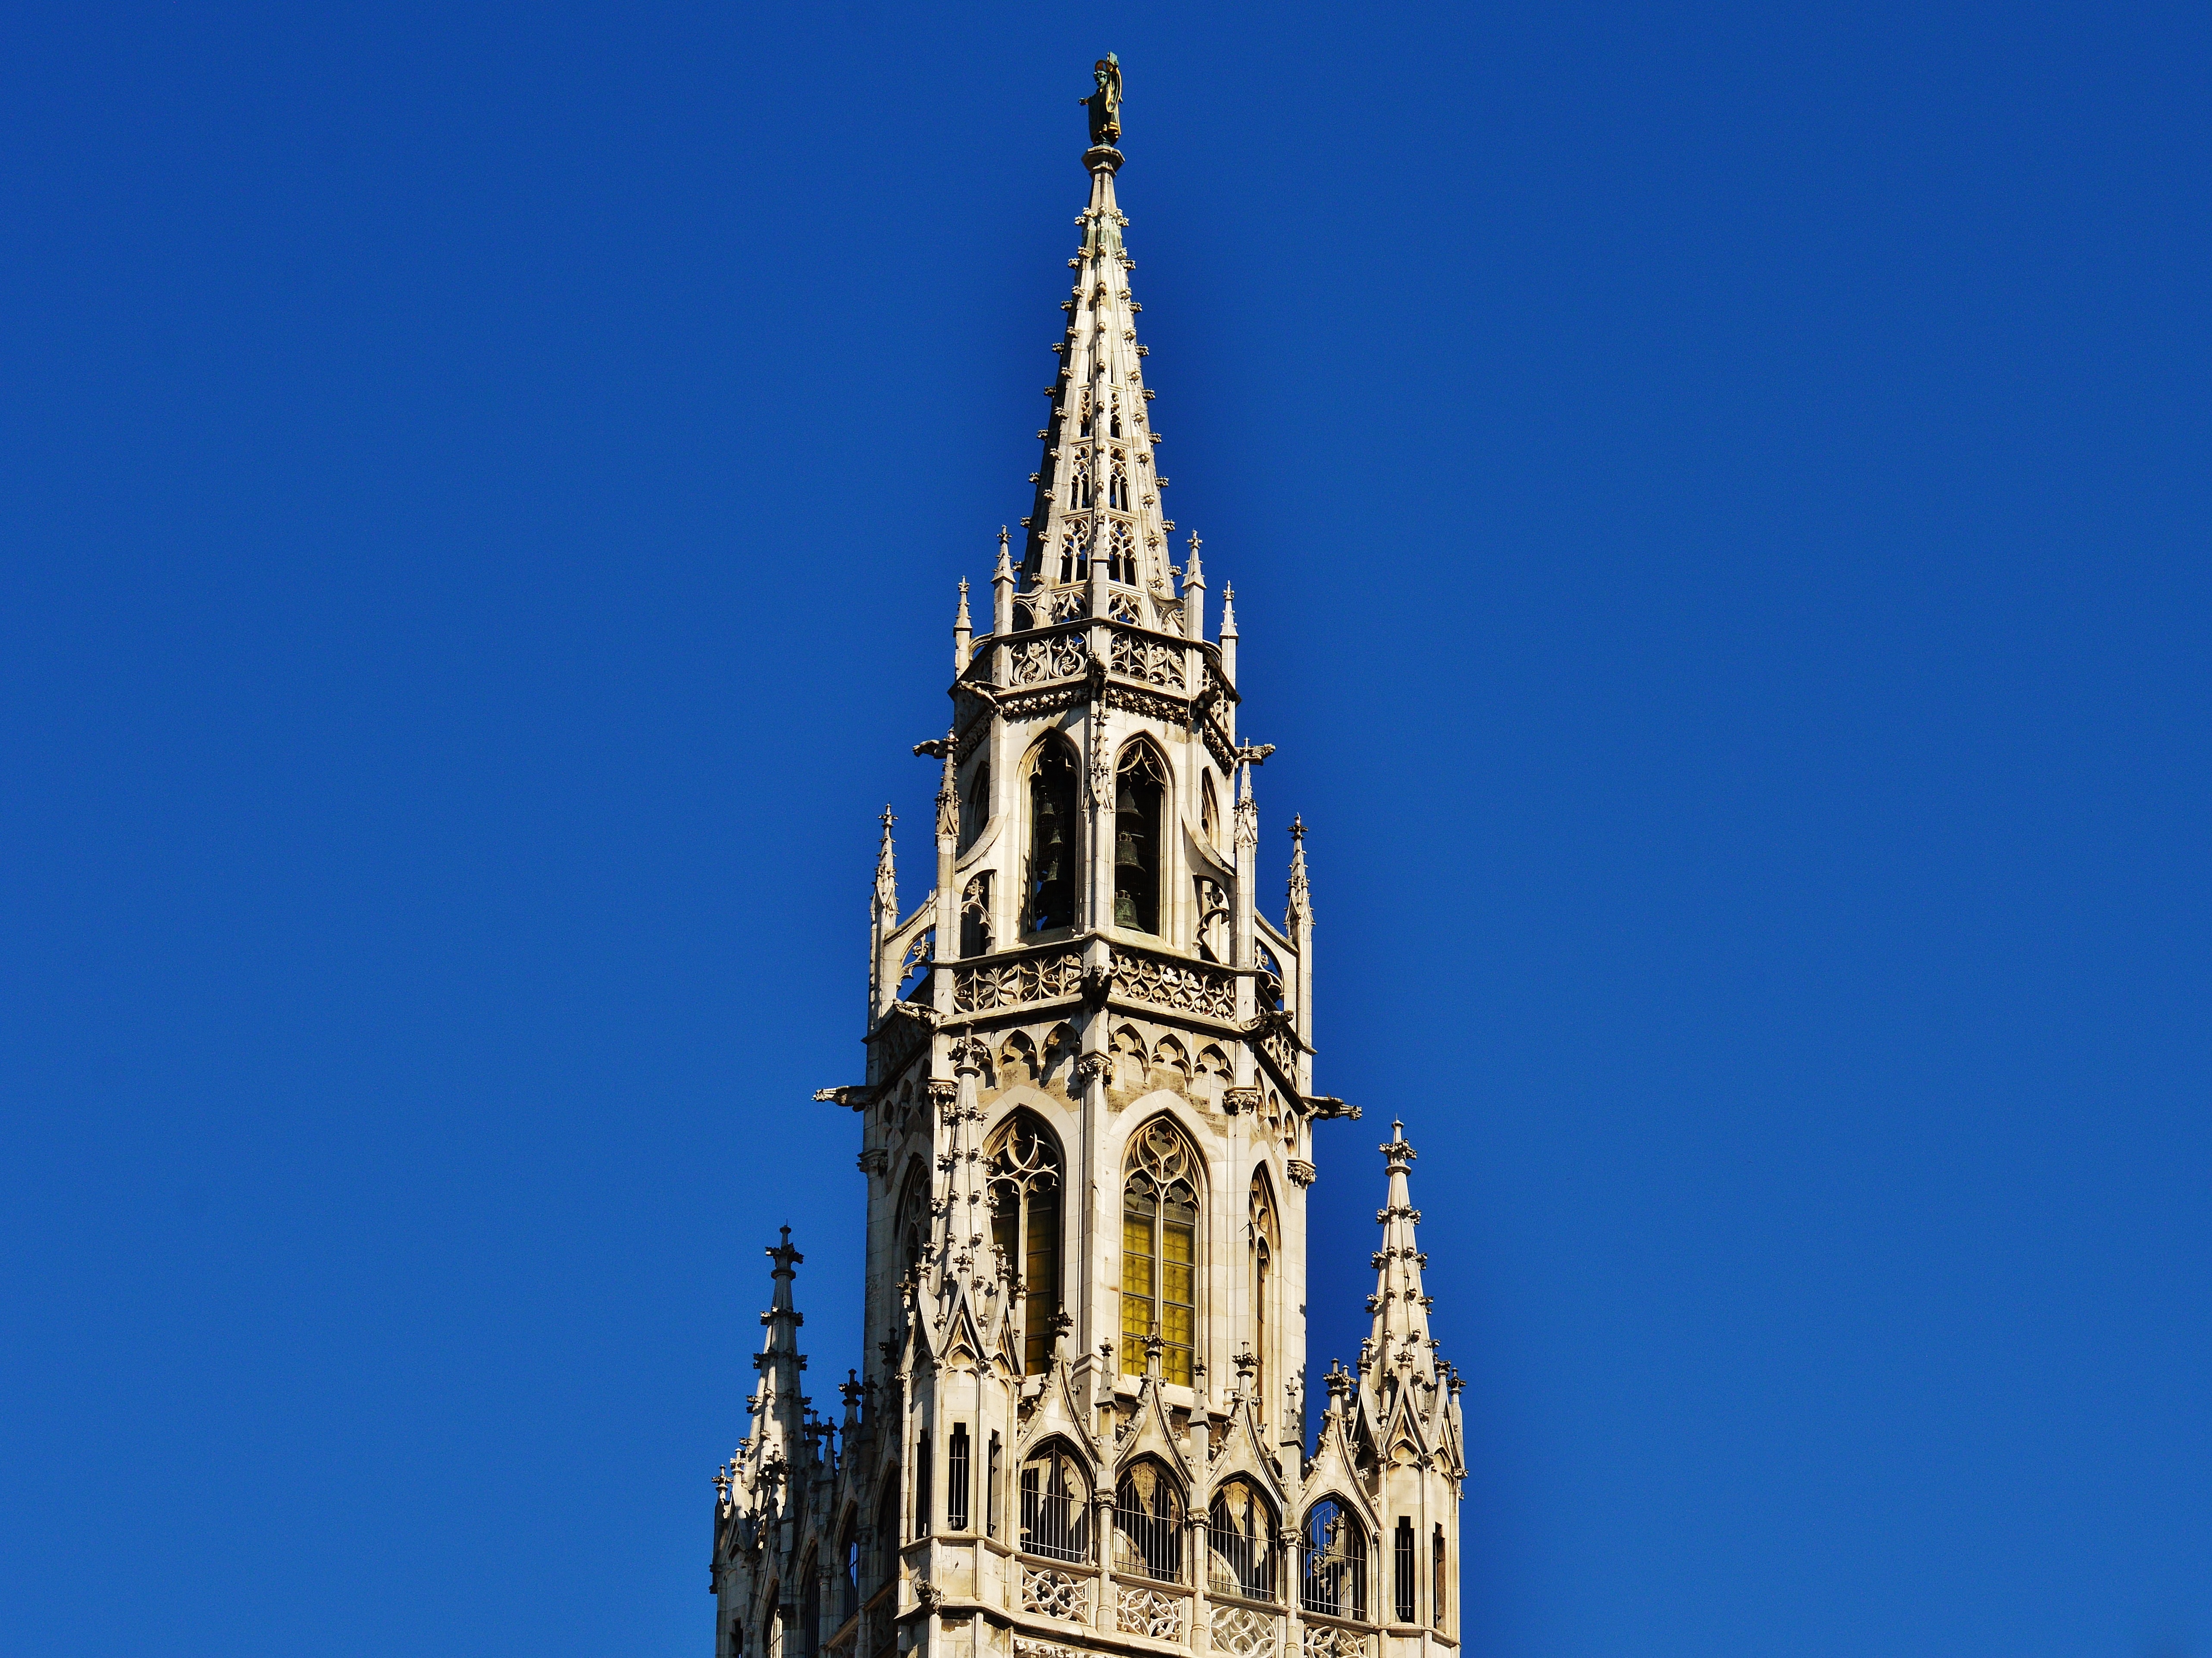
building, tower, landmark, facade, church, cathedral, place of worship, clock tower, bell tower, spire, steeple, basilica, munich, marienplatz, town hall, gothic architecture